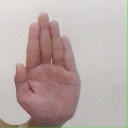
अक्षर: ध